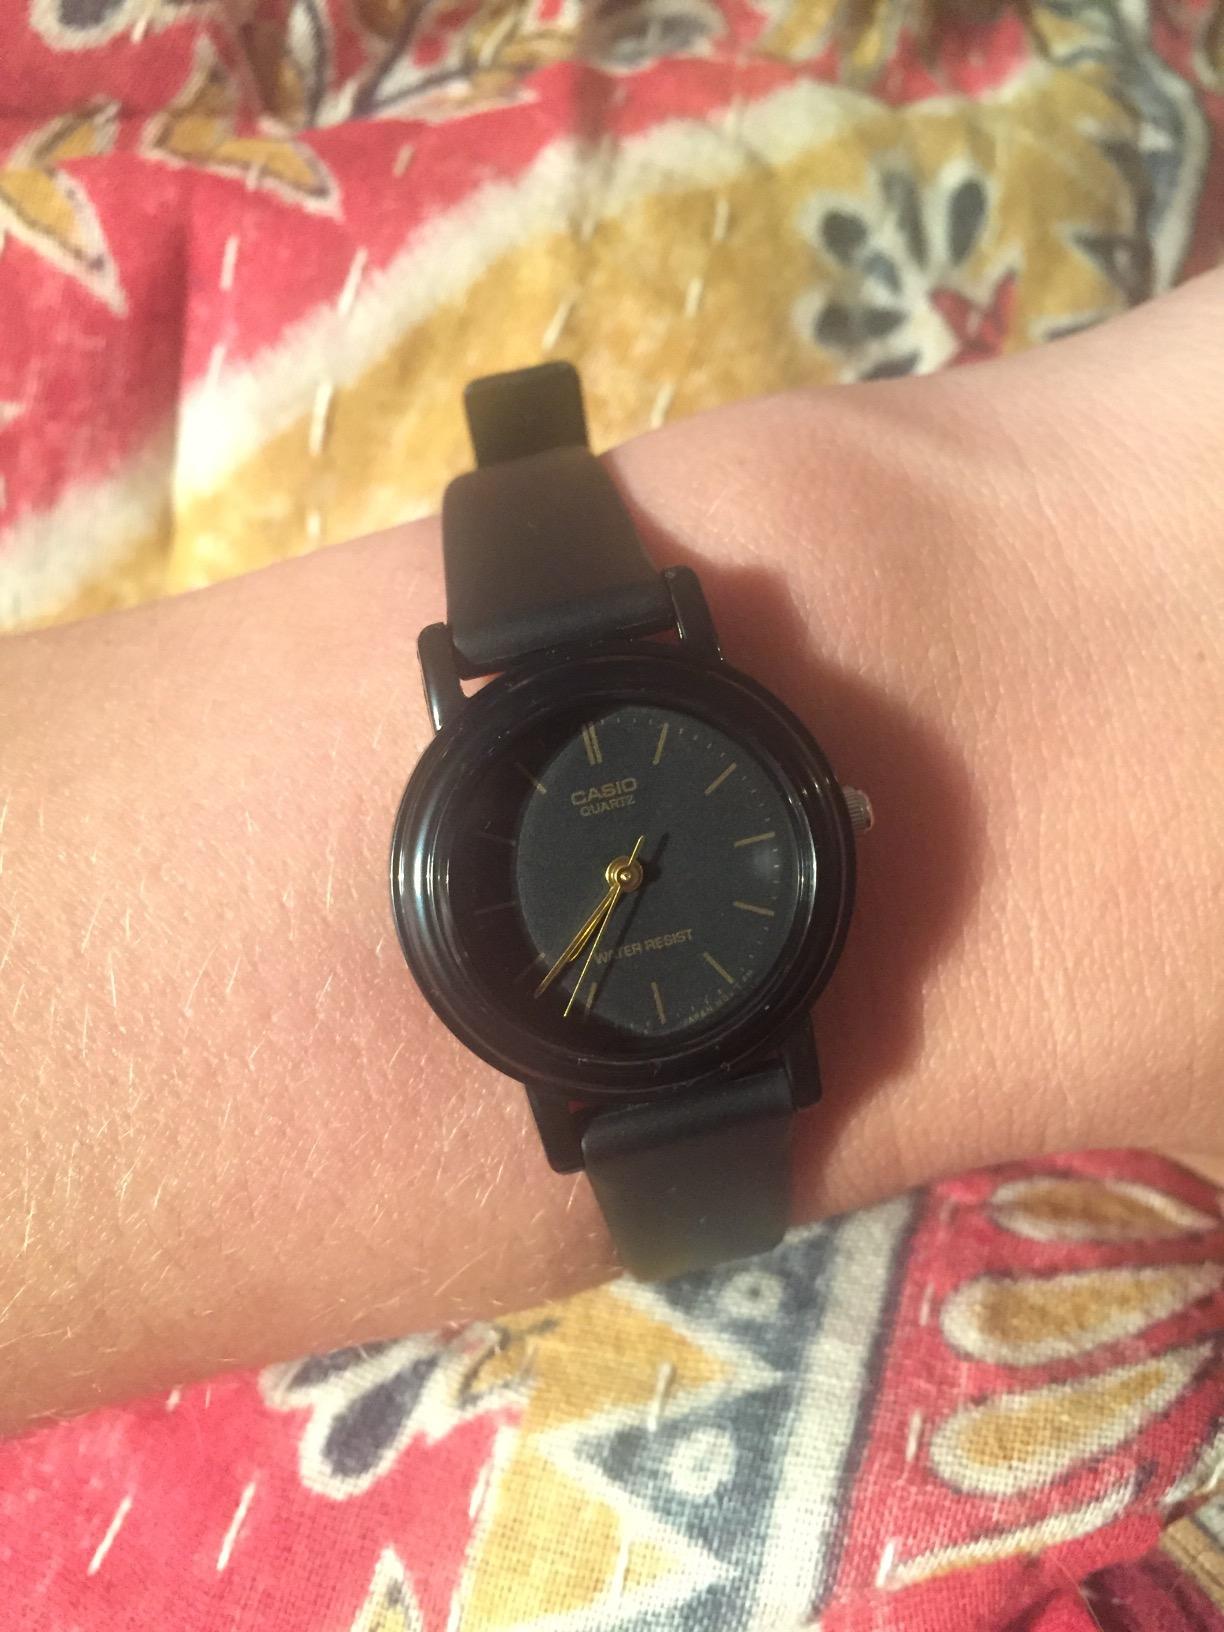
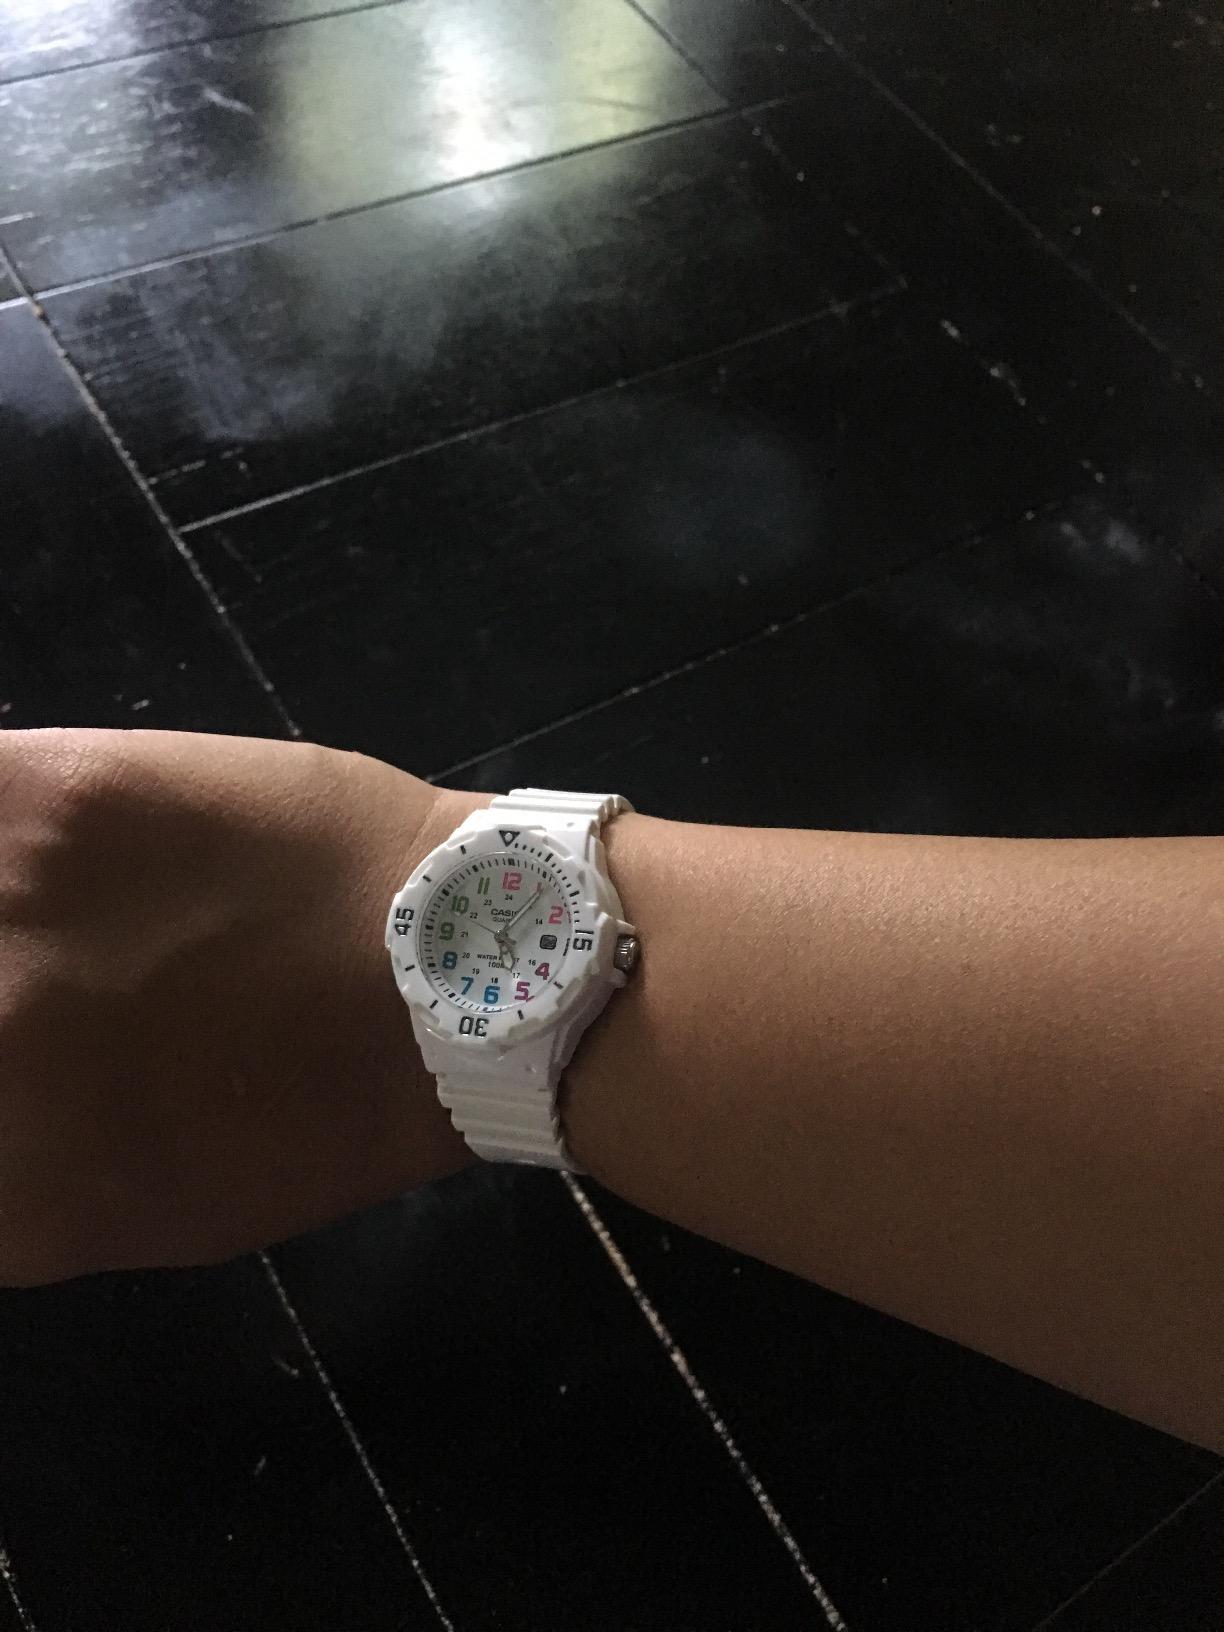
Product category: accessories_watch
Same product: no